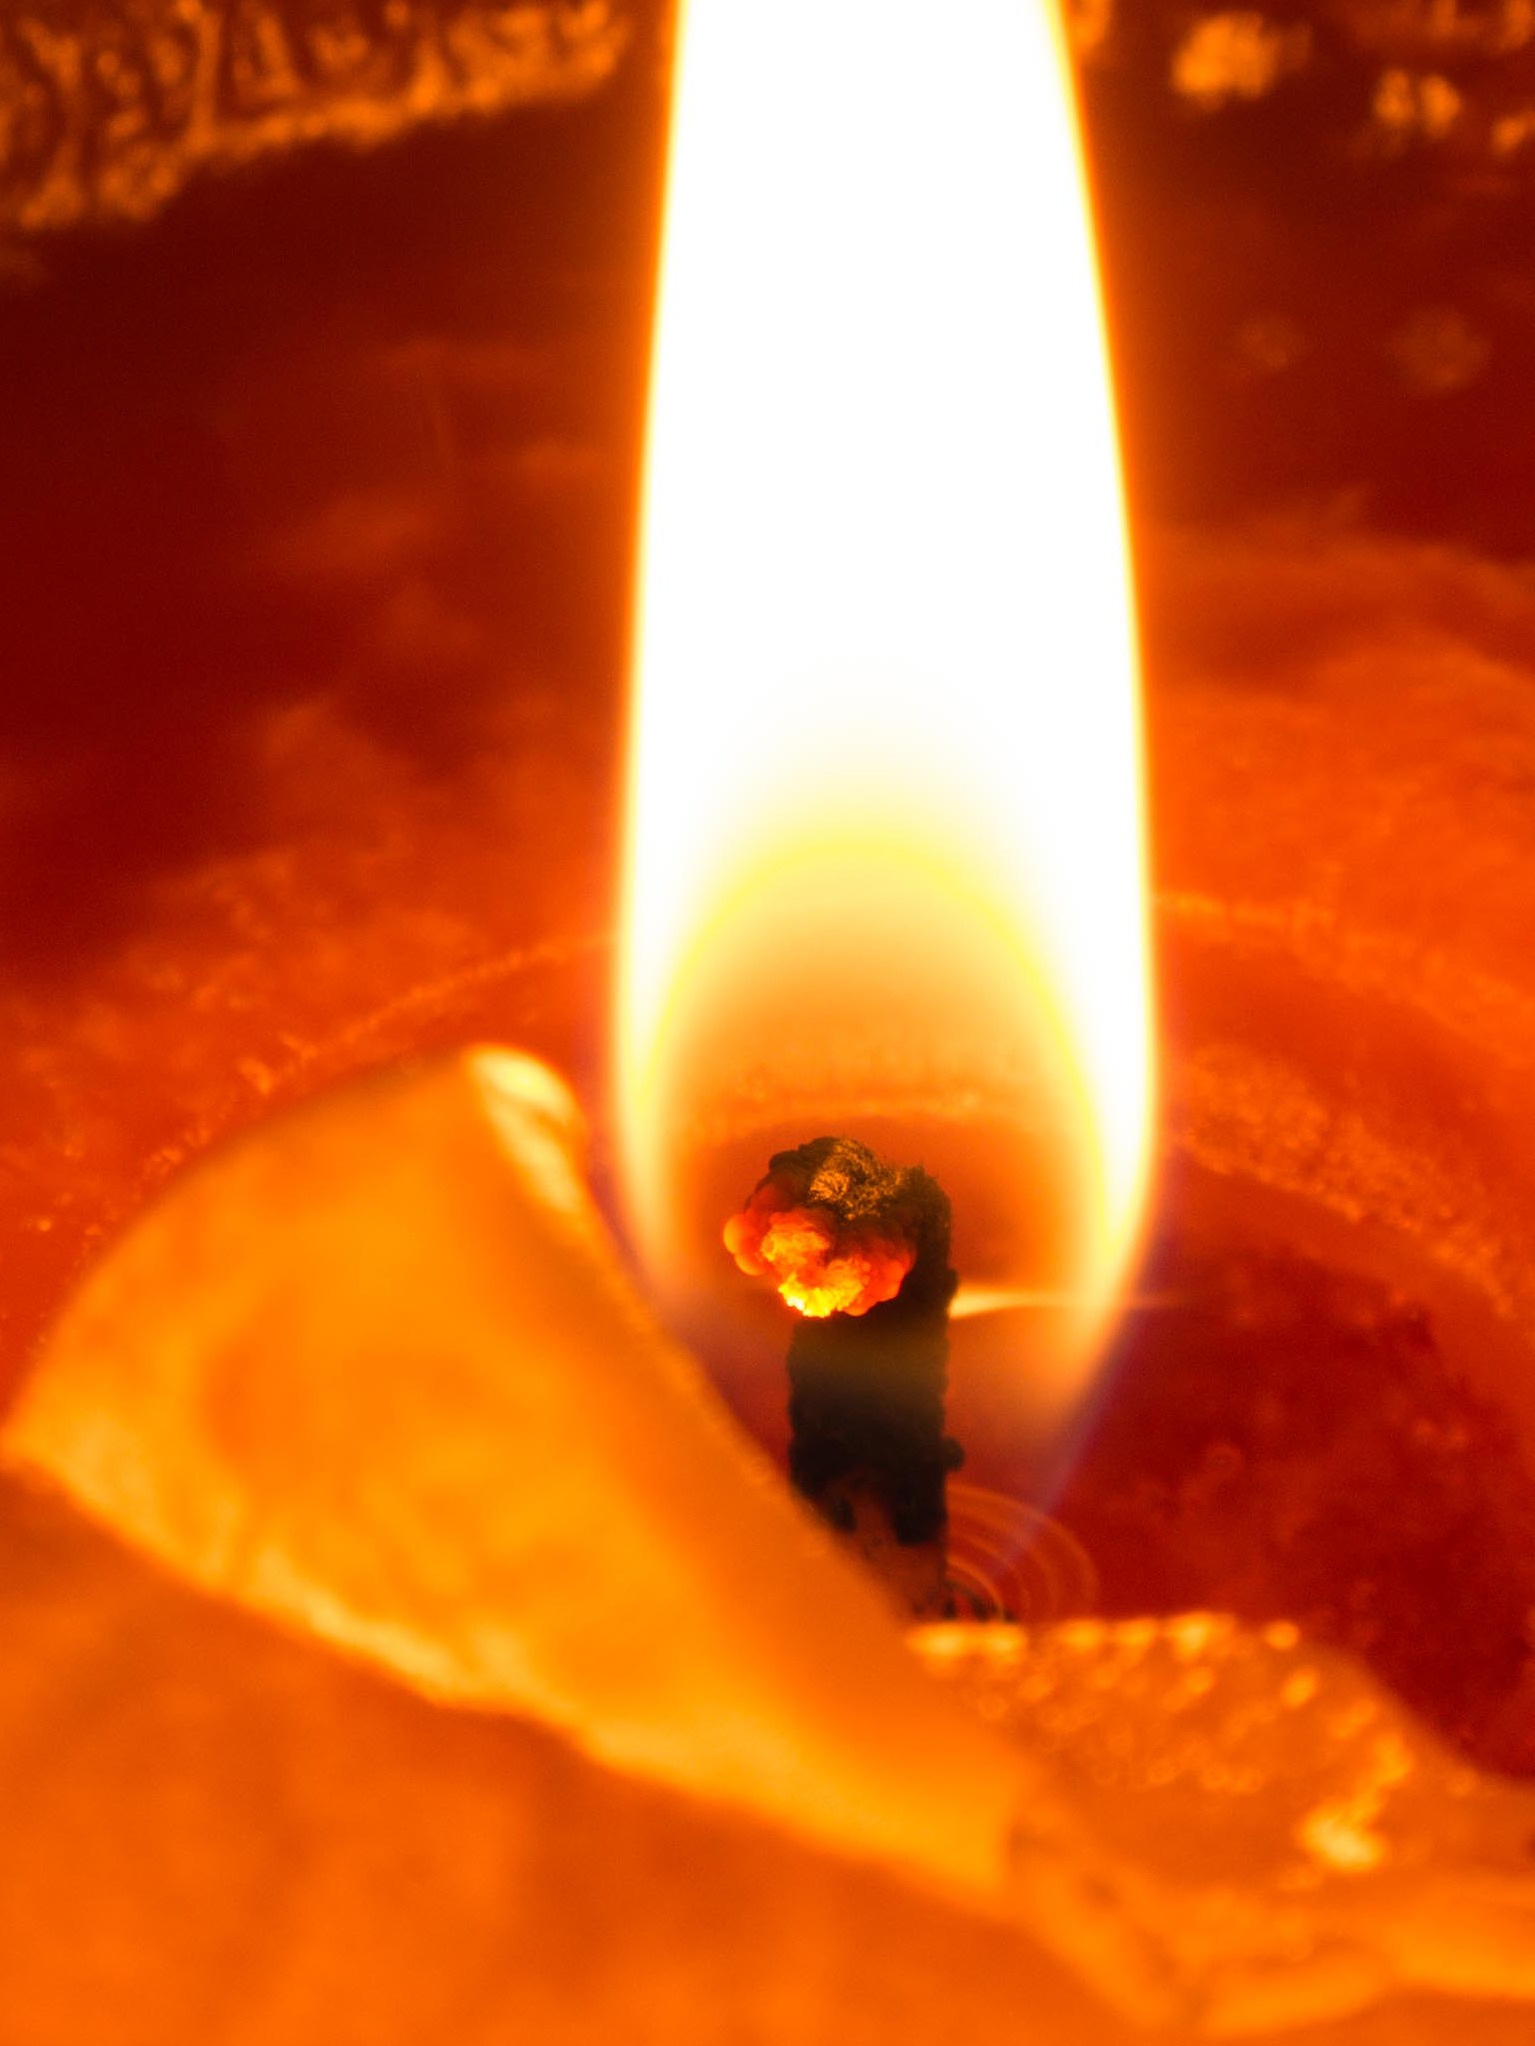
light, sun, sunlight, atmosphere, orange, red, flame, fire, romantic, glow, rest, yellow, candle, christmas, lighting, security, heat, deco, burn, advent, contemplative, december, wick, candlelight, candle flame, festive decorations, wax candle, meditative, macro photography